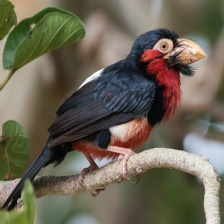
Species: BEARDED BARBET
Scientific name: LYBIUS DUBIUS